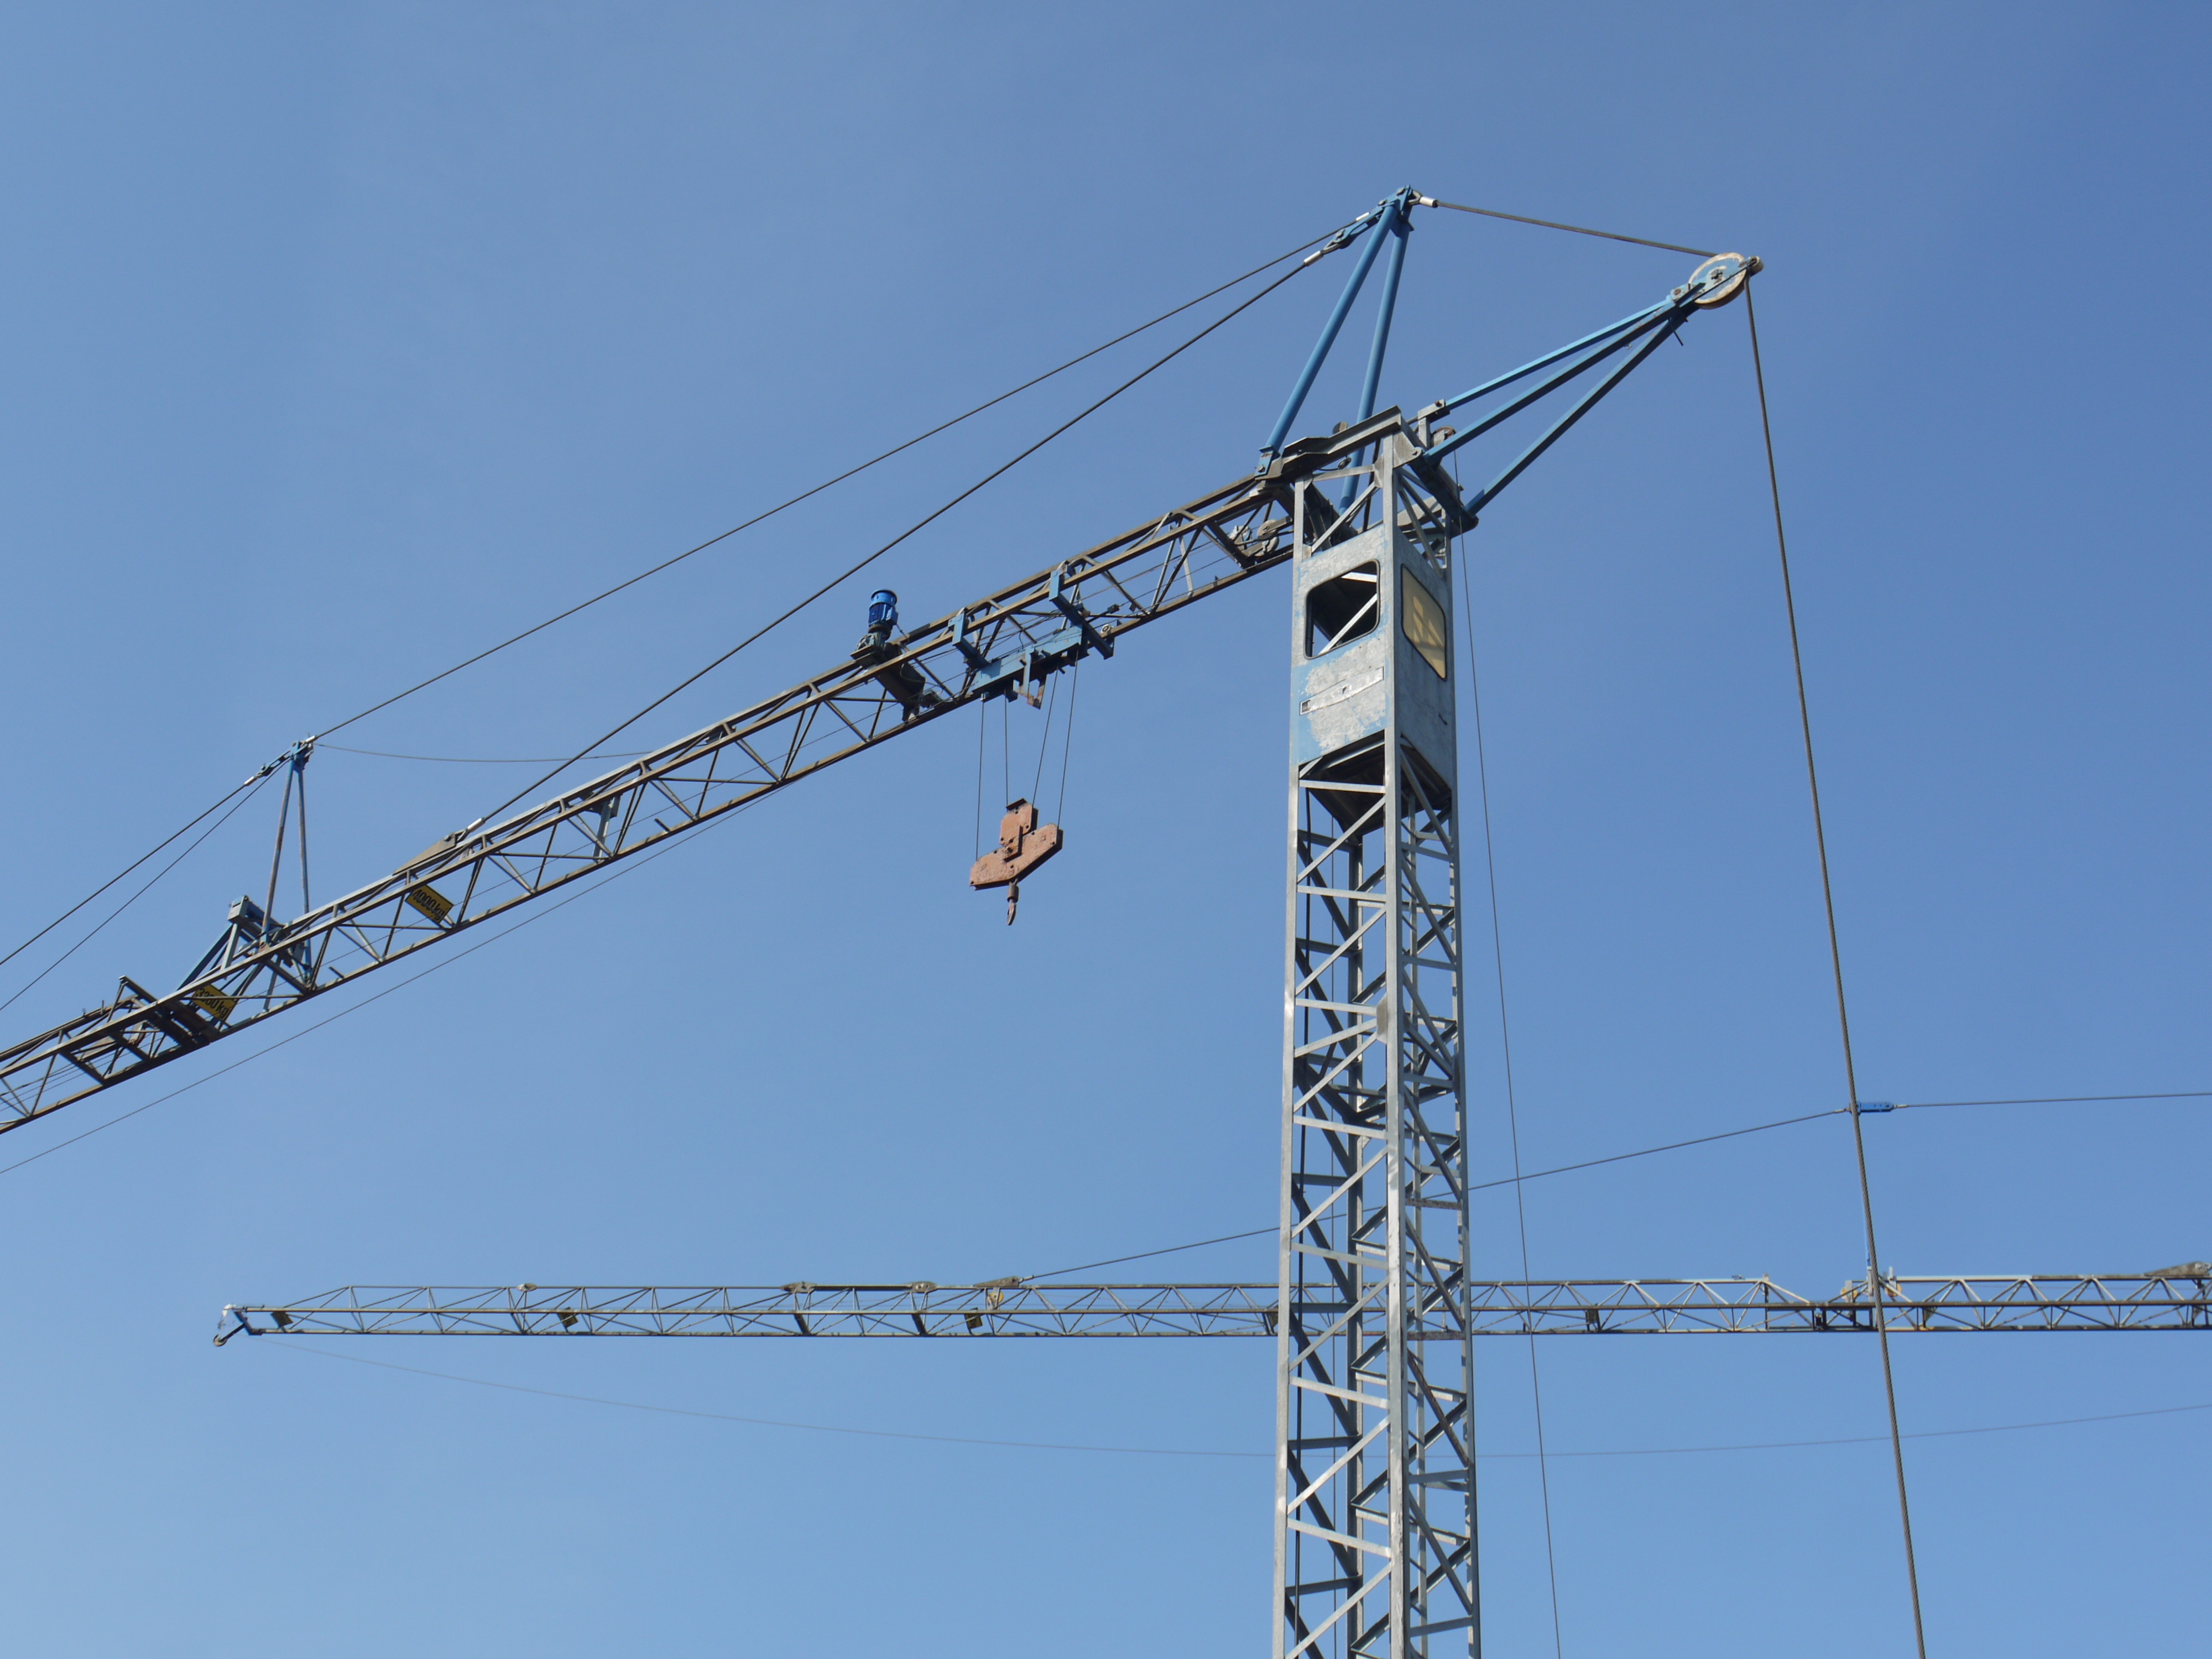
sky, construction, line, vehicle, tower, mast, blue, industry, electricity, last, build, crane, site, house construction, construction work, crane boom, transmission tower, construction equipment, running rail, outdoor structure, electrical supply, overhead power line, public utility